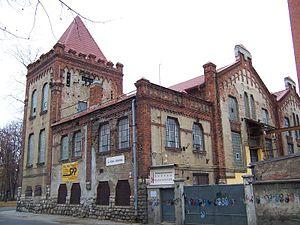
Cet article présente la liste des villes de Slovaquie en slovaque suivi de l'ancien nom allemand puis du nom hongrois et enfin du nombre d'habitants.